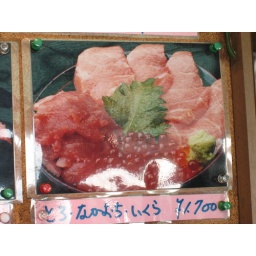
Nobody speaks English in the fish market shops, so you have to order by photographing the menu